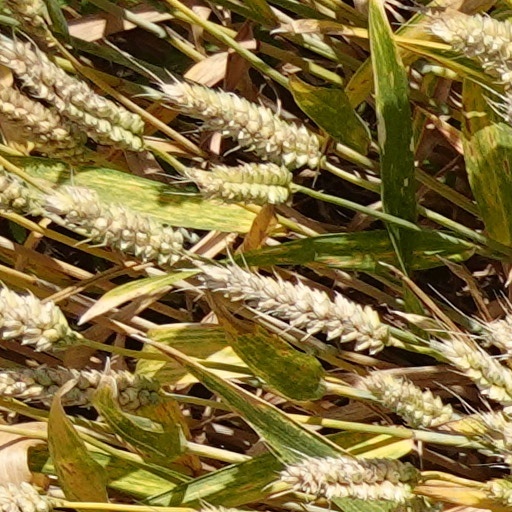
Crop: wheat